Nelson Ball (rugby union)

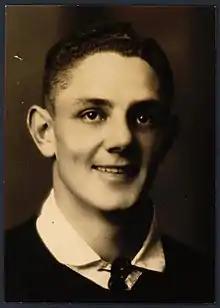
Nelson in 1935

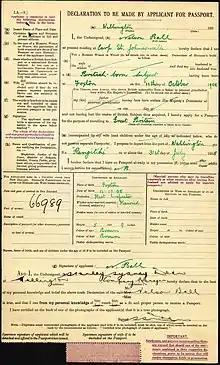
Nelson Ball passport application (1935)

Nelson "Kelly" Ball (11 October 1908 – 9 May 1986) was a New Zealand rugby union player. A wing, Ball represented Wanganui and Wellington at a provincial level, and was a member of the New Zealand national side, the All Blacks, from 1931 to 1936. He played 22 matches for the All Blacks including five internationals.